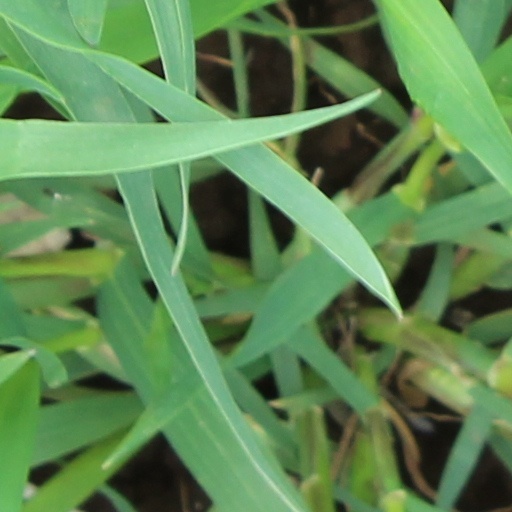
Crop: wheat